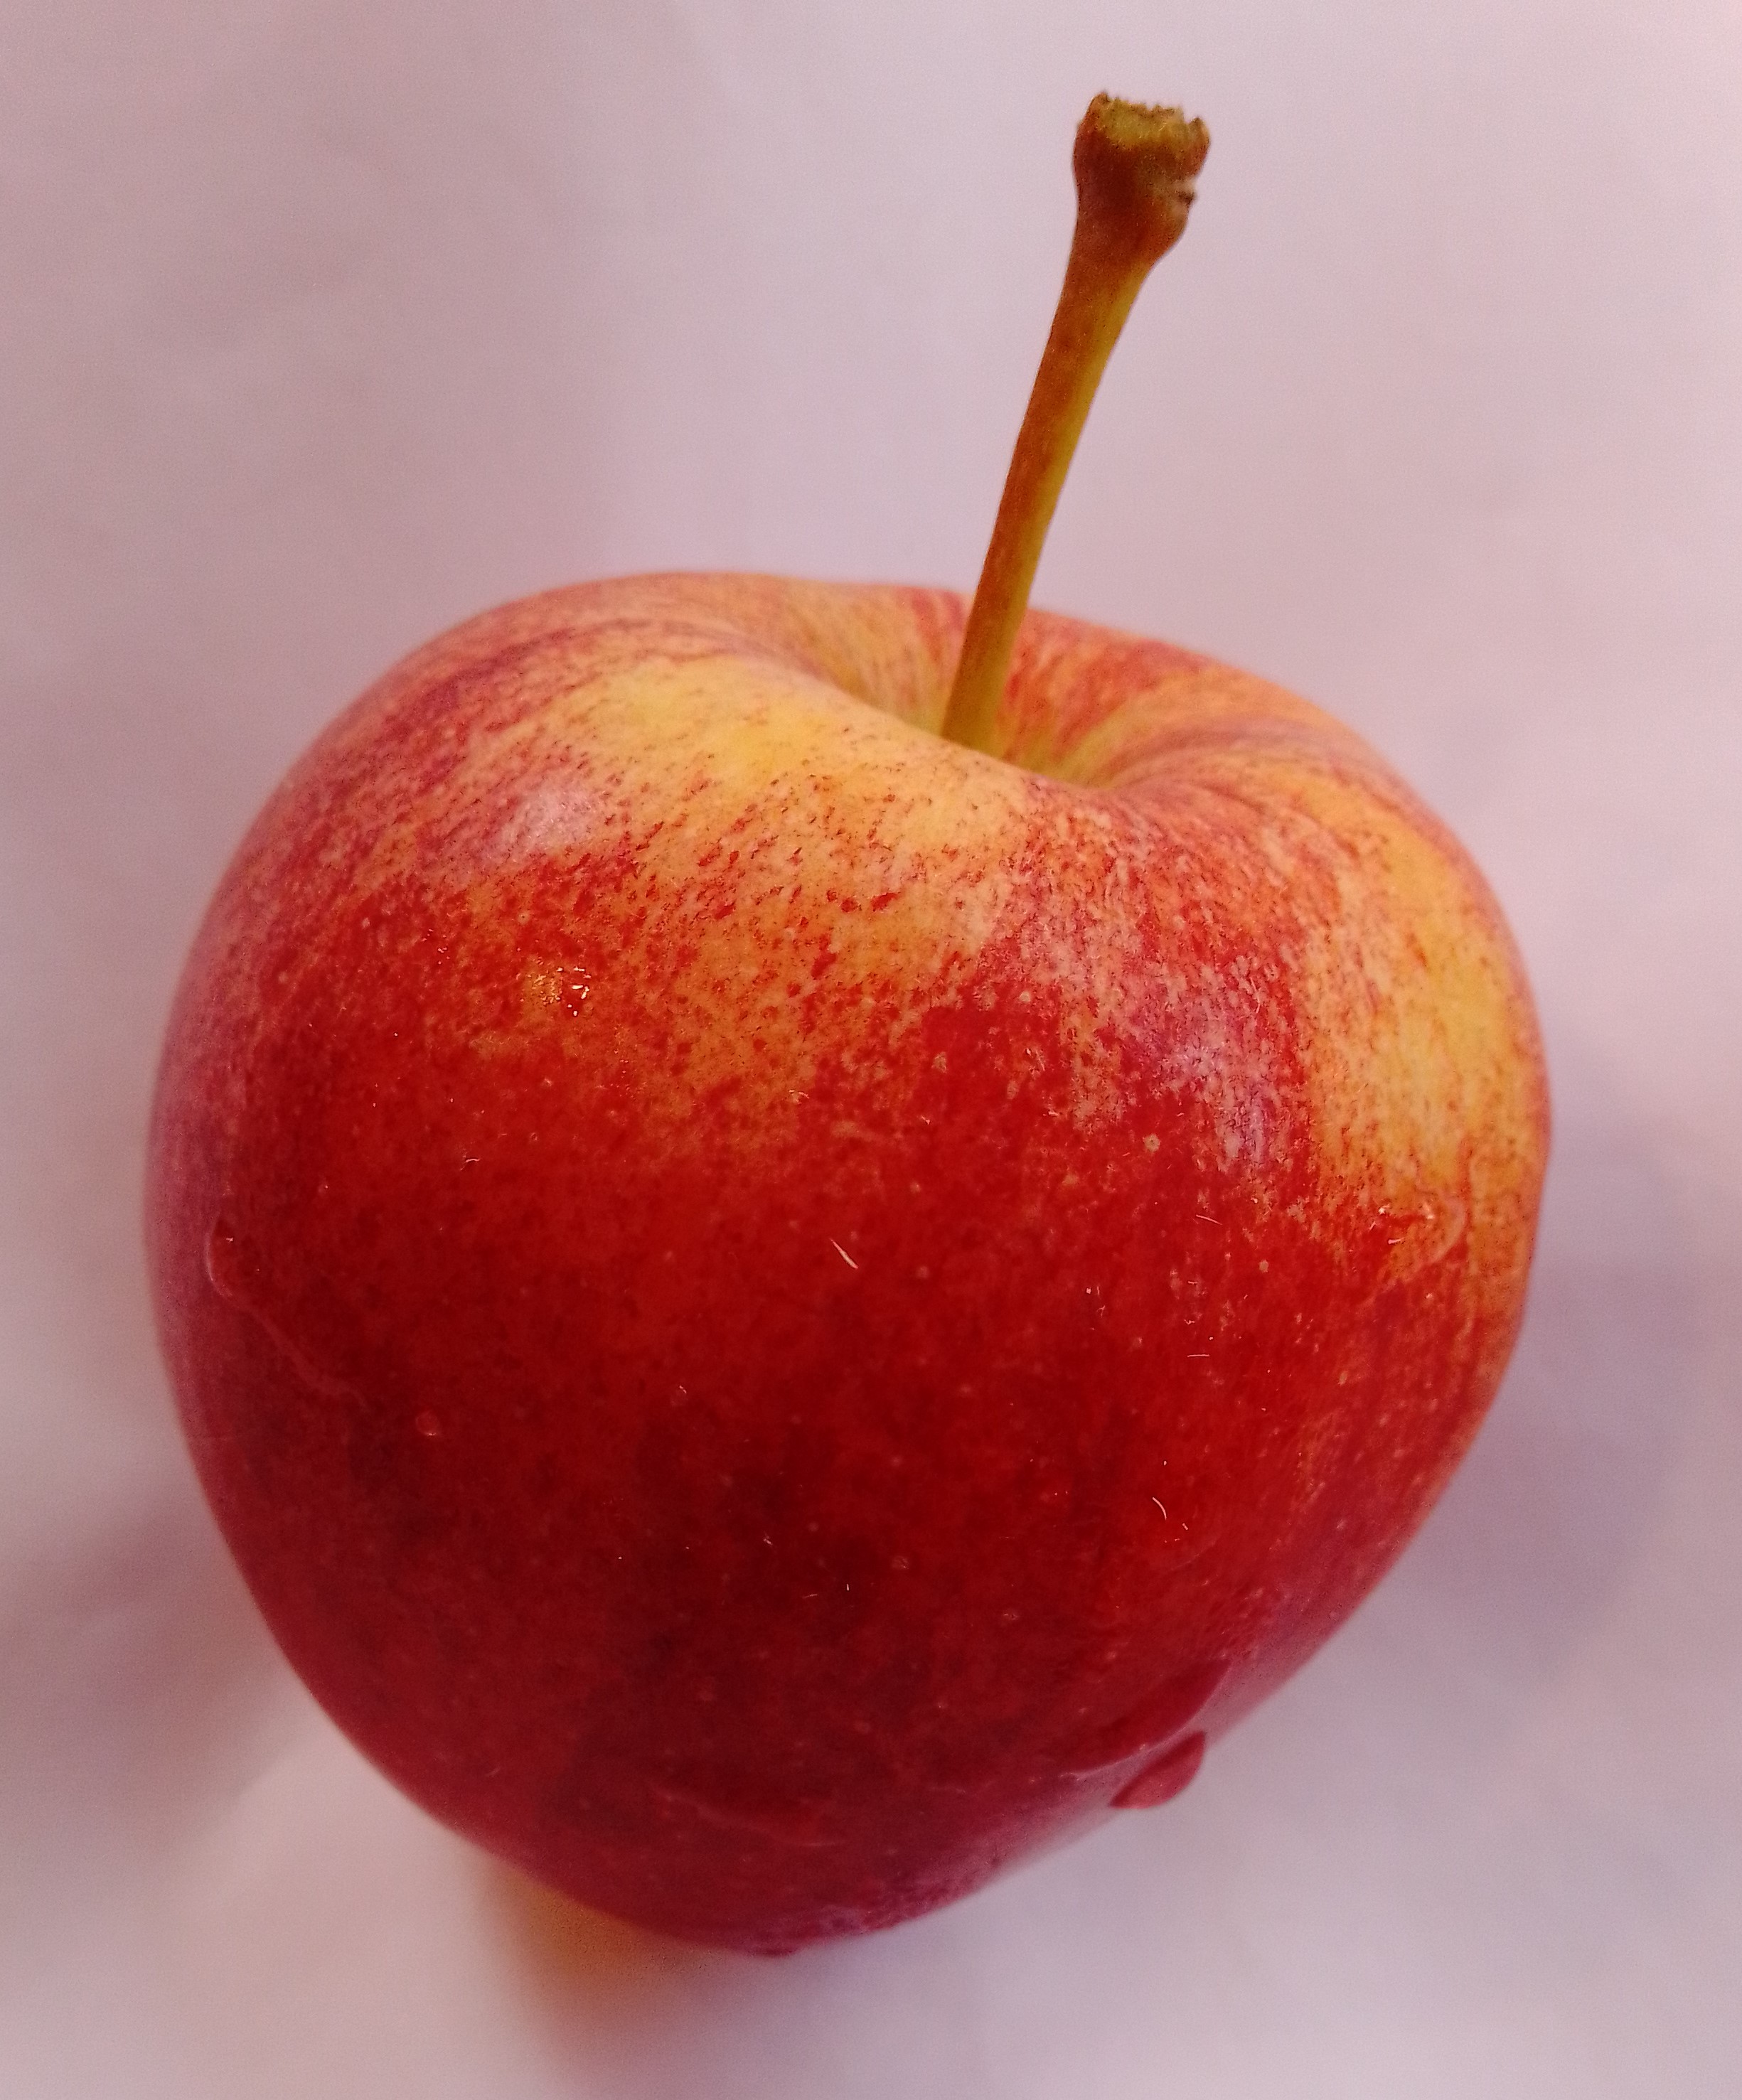
Fruit: apple
Condition: fresh